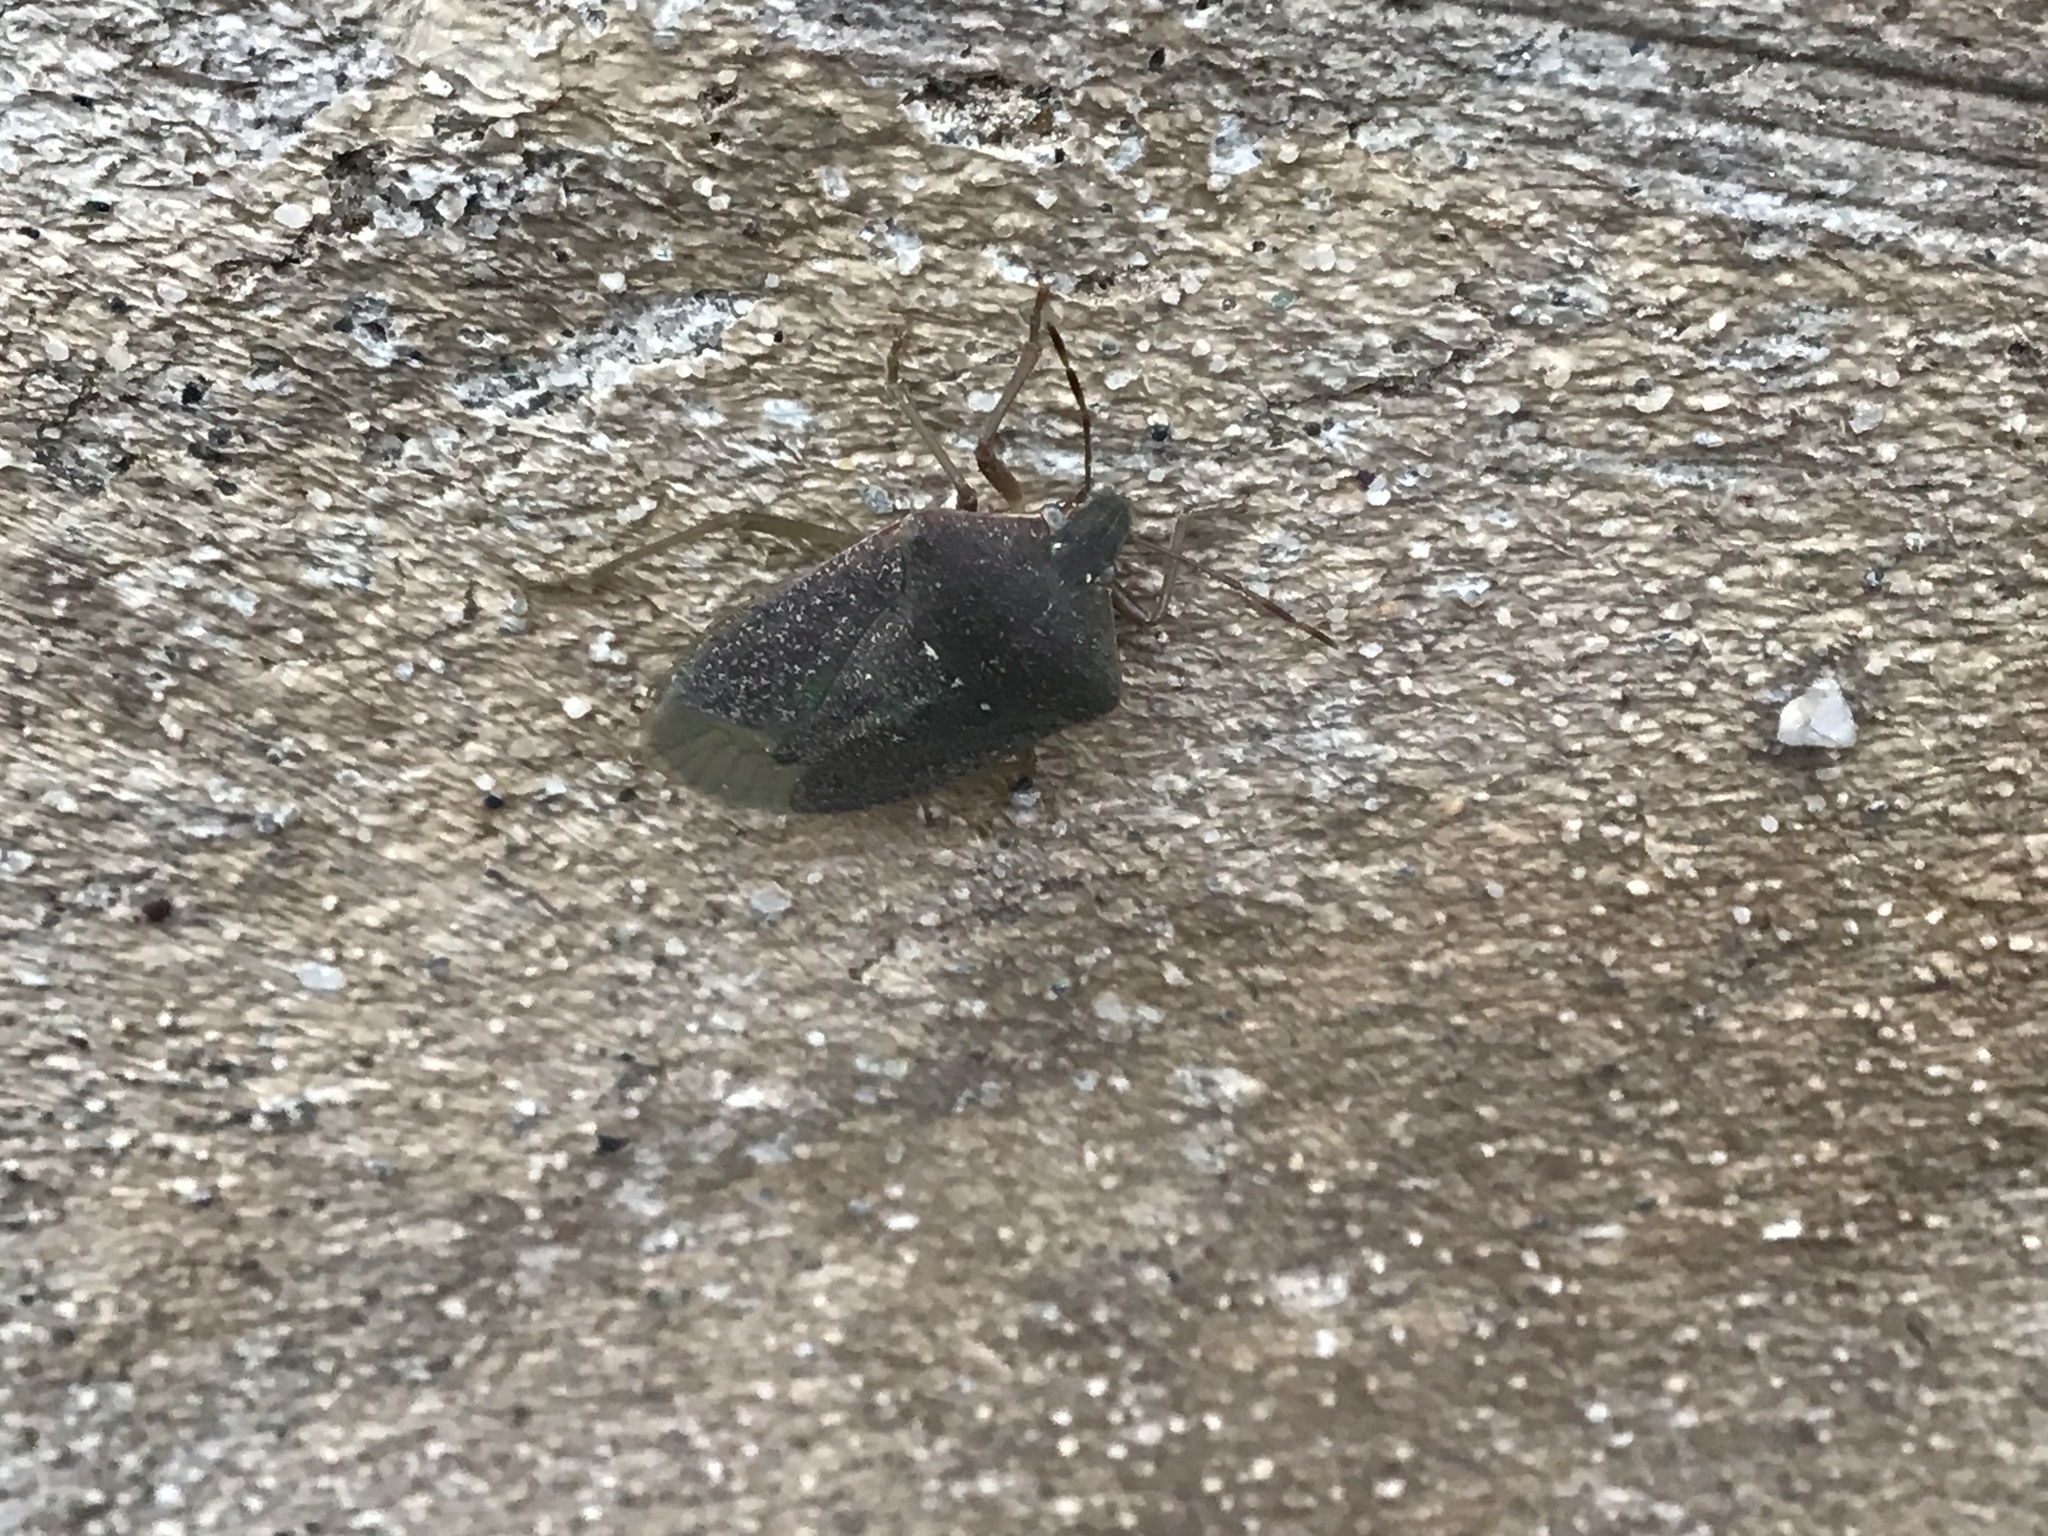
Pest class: stink_bug